Thomas Thackeray Swinburne

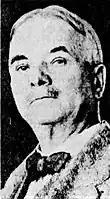
Thomas Thackeray Swinburne

Thomas Thackeray Swinburne (April 21, 1865 – December 17, 1926) was an American poet from Rochester, New York. He has been called "Rochester's poet laureate" He wrote a number of books of verse which he printed himself; one of these—"By the Genesee: Rhymes and Verses"—contains a version of the poem which, set to music by Herve D. Wilkins, has become the alma mater of the University of Rochester – "The Genesee".